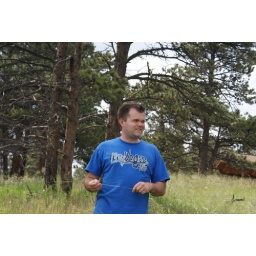
brad is standing and or playing in the grass (29)